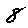
Label: 8